Jacob Peter Mynster

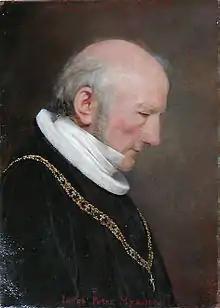
Bishop Jacob Peter Mynster.Portrait by Johan Vilhelm Gertner.

Jacob Peter Mynster (8 November 1775 – 30 January 1854) was a Danish theologian and clergy member of the Church of Denmark. He served as Bishop of the Diocese of Zealand from 1834 until his death.